Quehanna Wild Area

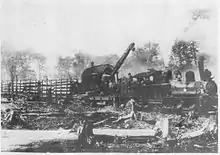
A logging train of the Central Pennsylvania Lumber Co., which clearcut the Quehanna plateau from 1907 to 1911

As lumber became an industry in Pennsylvania, the rivers and creeks were declared public highways by the Pennsylvania General Assembly. This permitted their use to float logs to sawmills and markets. Log booms were placed on the West Branch Susquehanna River to catch the floating timber; Lock Haven built a boom in 1849, and Williamsport's Susquehanna Boom opened in 1851. Businesses purchased vast tracts of land and built splash dams on the creeks; these dams controlled water in small streams that would otherwise be unable to carry logs and rafts. For example, in 1871 a single splash dam on the Bennett Branch of Sinnemahoning Creek could release enough water to produce a wave high on the main stem for two hours. Mosquito Creek, which drains much of the southern part of Quehanna Wild Area, had at least nine splash dams in its watershed. This was the predominant lumber transport system in the Quehanna region from 1865 to 1885 and after 1850, five different kinds of lumber rafts could be found on its streams and river.